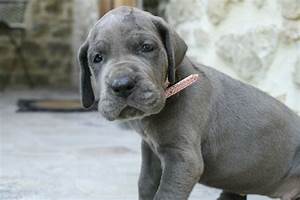
Label: dog